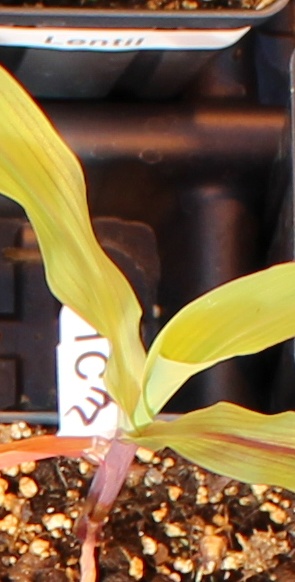
Label: Corn